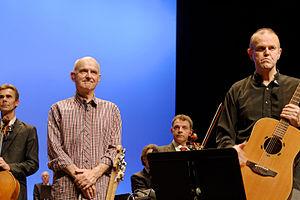
Projet Taliesin #1 de Dan Ar Braz et l'Orchestre symphonique de Bretagne au Théâtre National de Bretagne à Rennes le 18 décembre 2015. Premier concert interactif diffusé sur Internet et trois chaînes bretonnes.
Jacques Pellen, né le 9 avril 1957 à Brest et mort le 21 avril 2020 dans la même ville, est un guitariste et compositeur français.